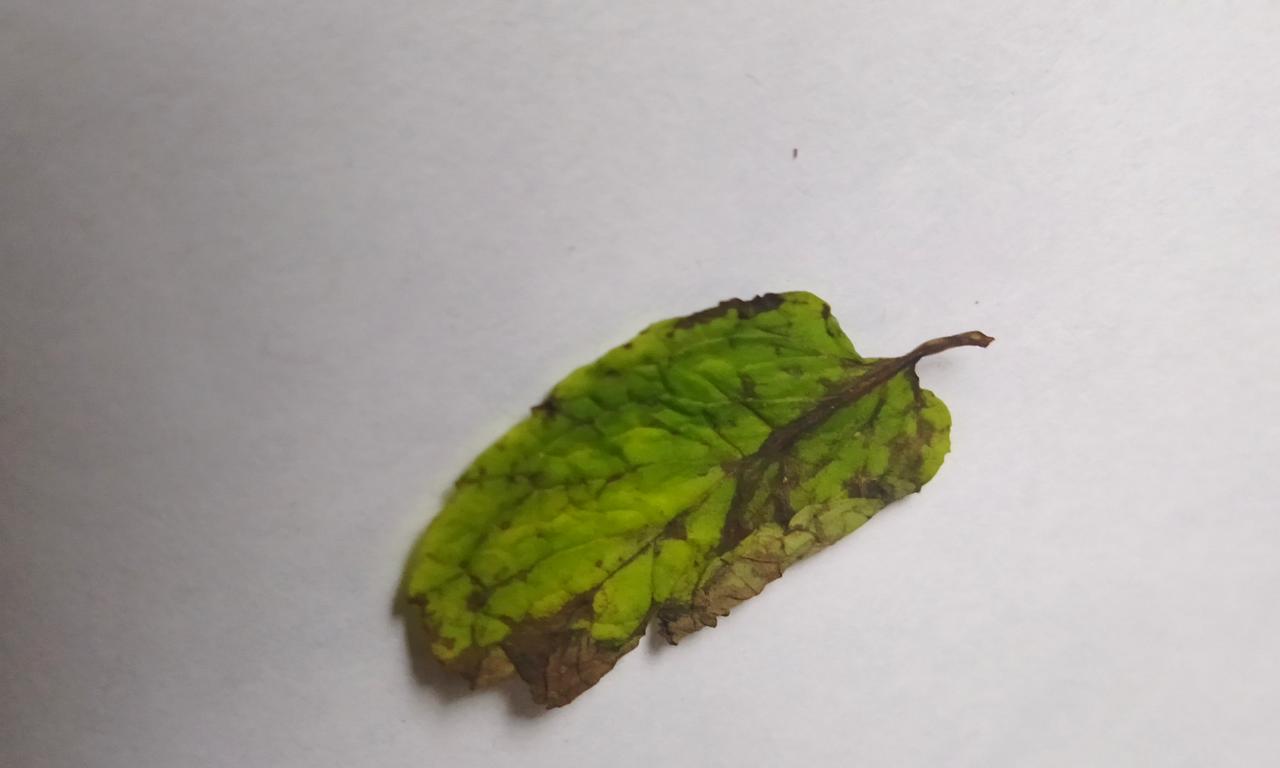
Label: Spoiled